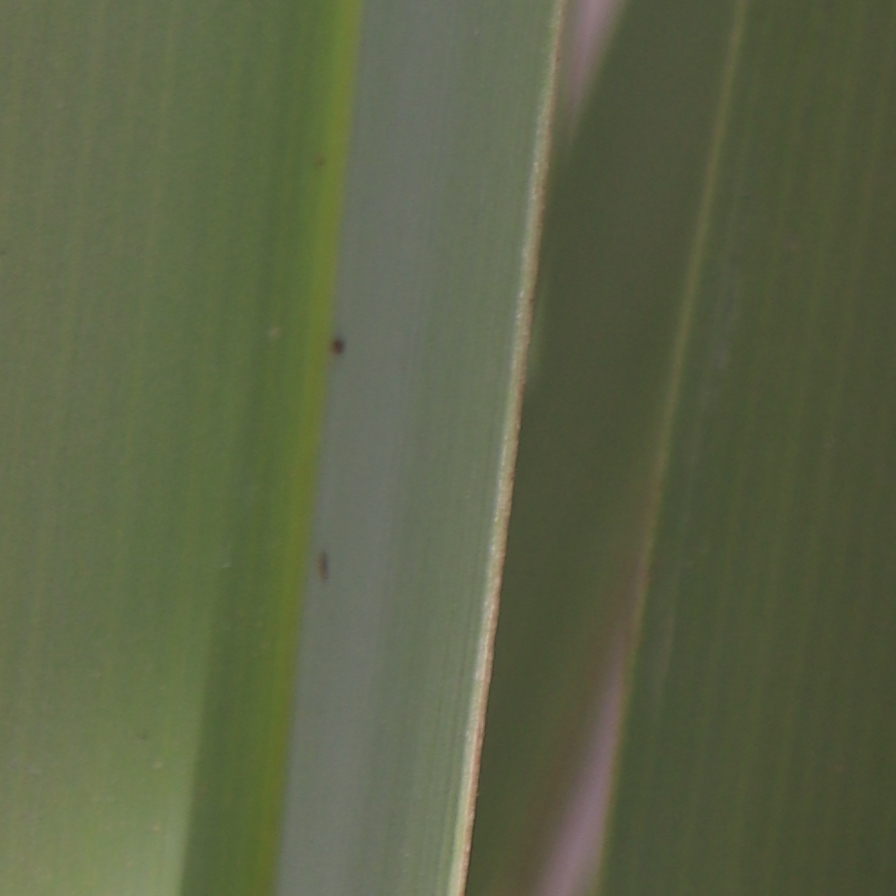
Label: Healthy